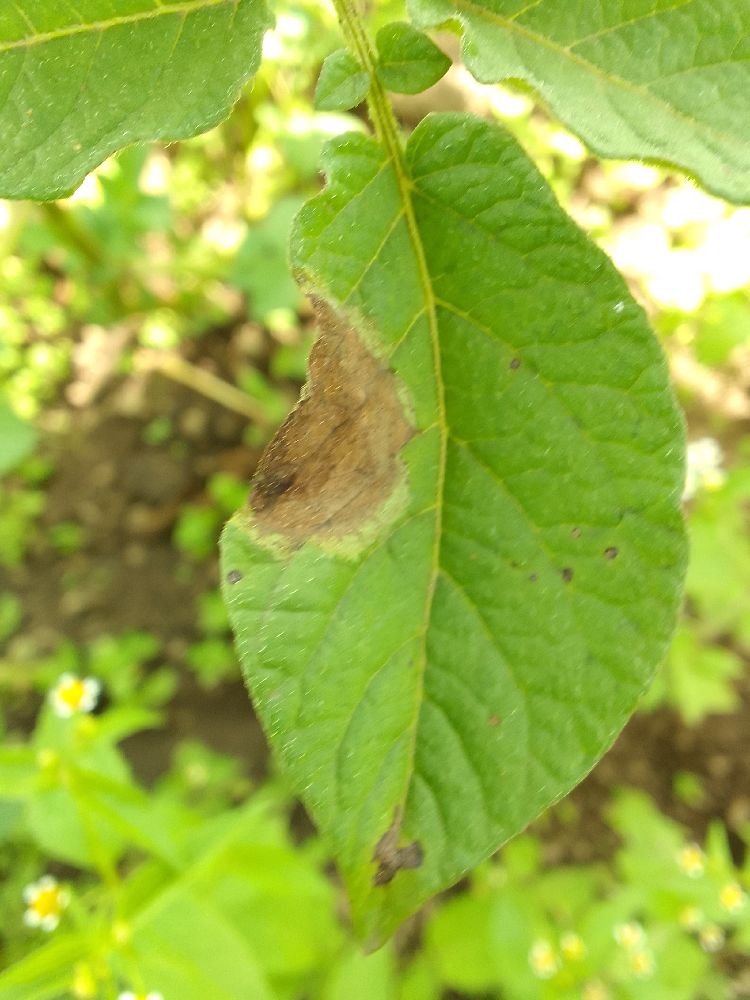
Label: Late blight